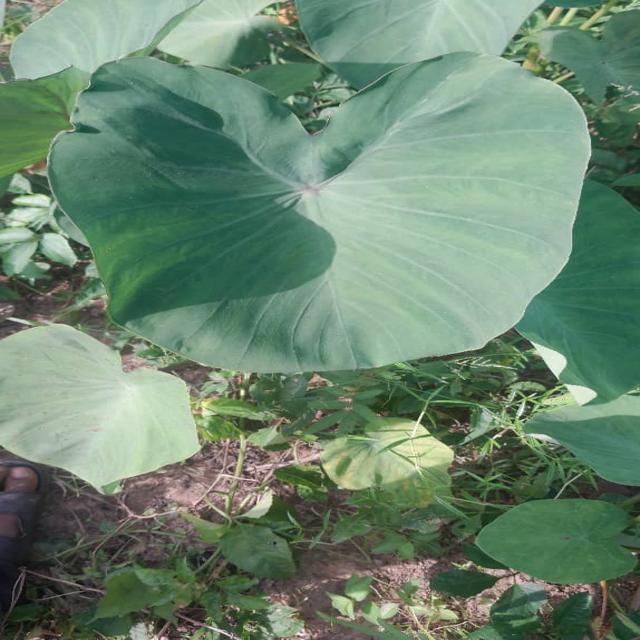
Label: Healthy